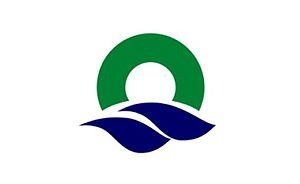
Ōi est un bourg du district d'Ōi, dans la préfecture de Fukui, au Japon.